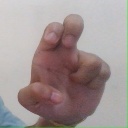
अक्षर: अ